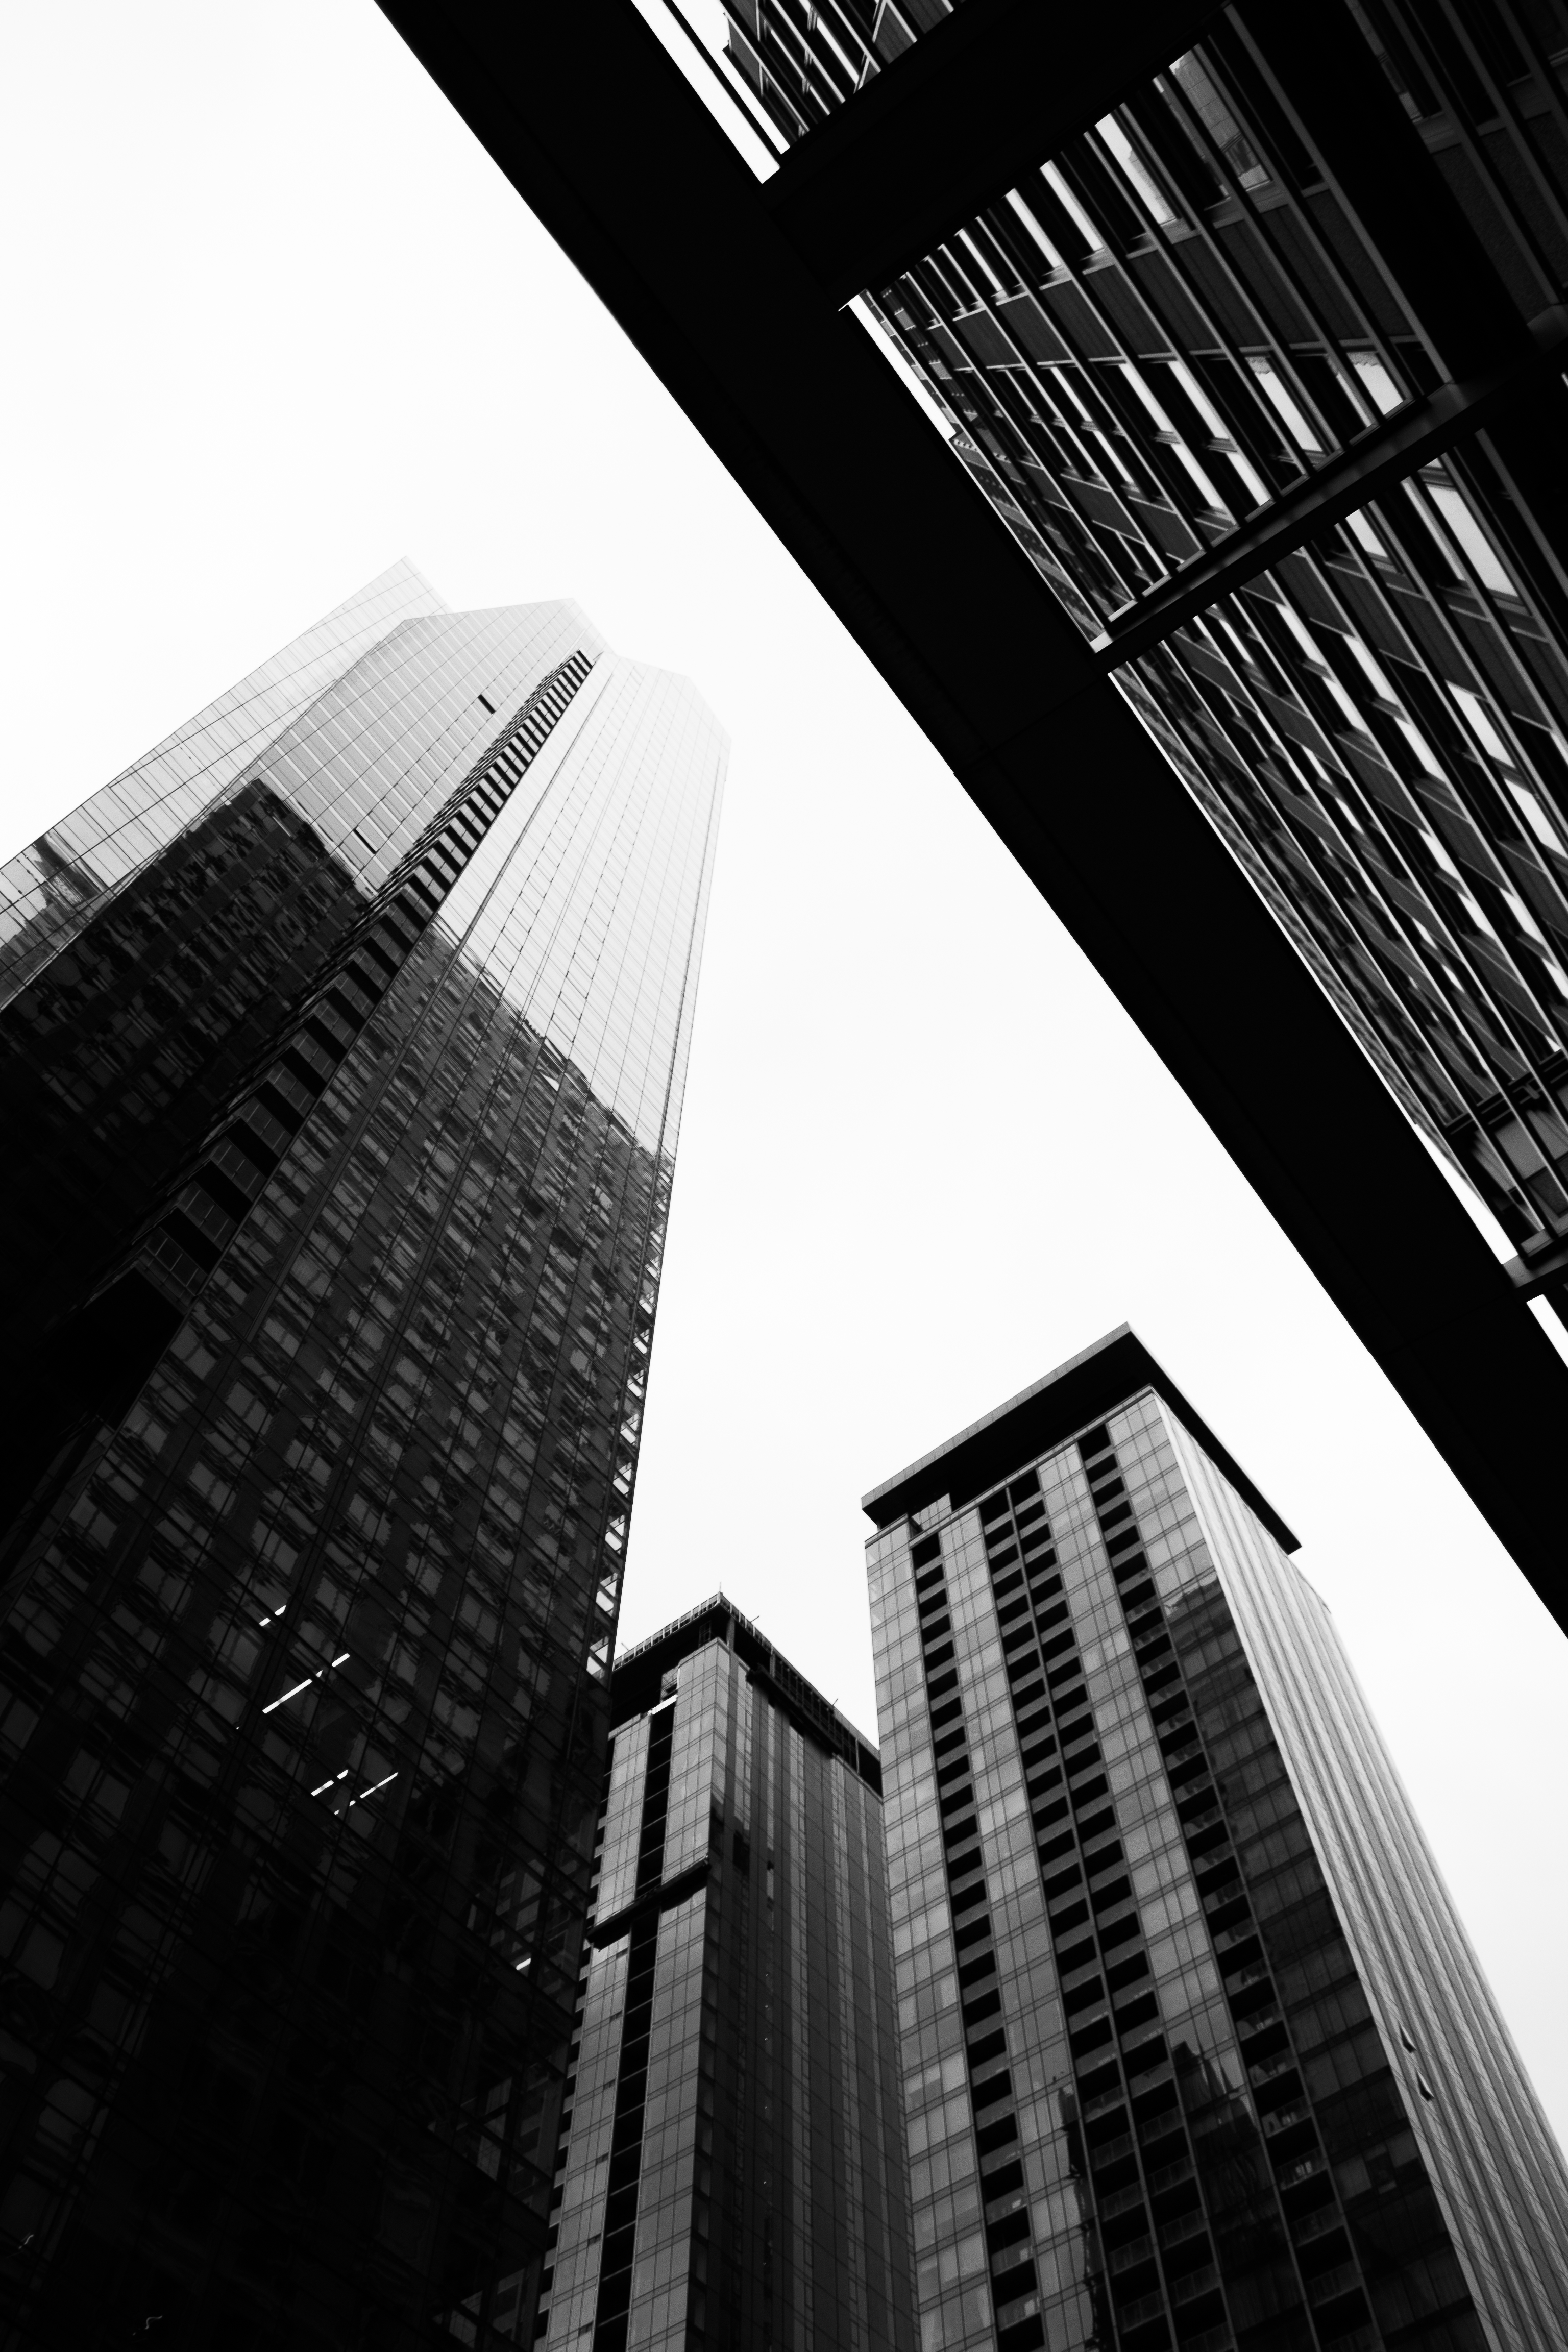
metropolitan area, white, architecture, skyscraper, black, daytime, urban area, black and white, monochrome, tower block, line, metropolis, building, monochrome photography, city, human settlement, sky, commercial building, tower, Material property, photography, corporate headquarters, glass, downtown, stock photography, Tints and shades, daylighting, window, style, headquarters, facade, cityscape, symmetry